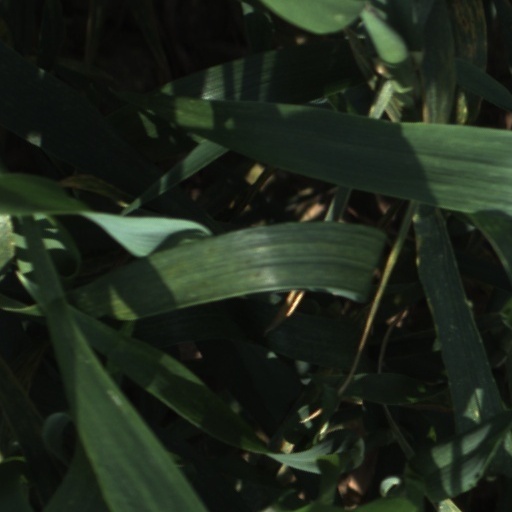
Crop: wheat